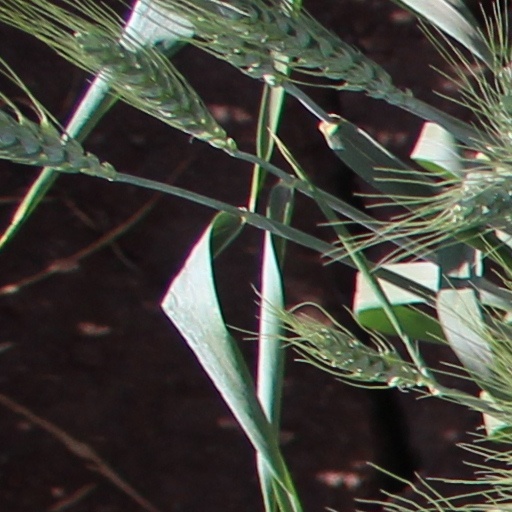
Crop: wheat